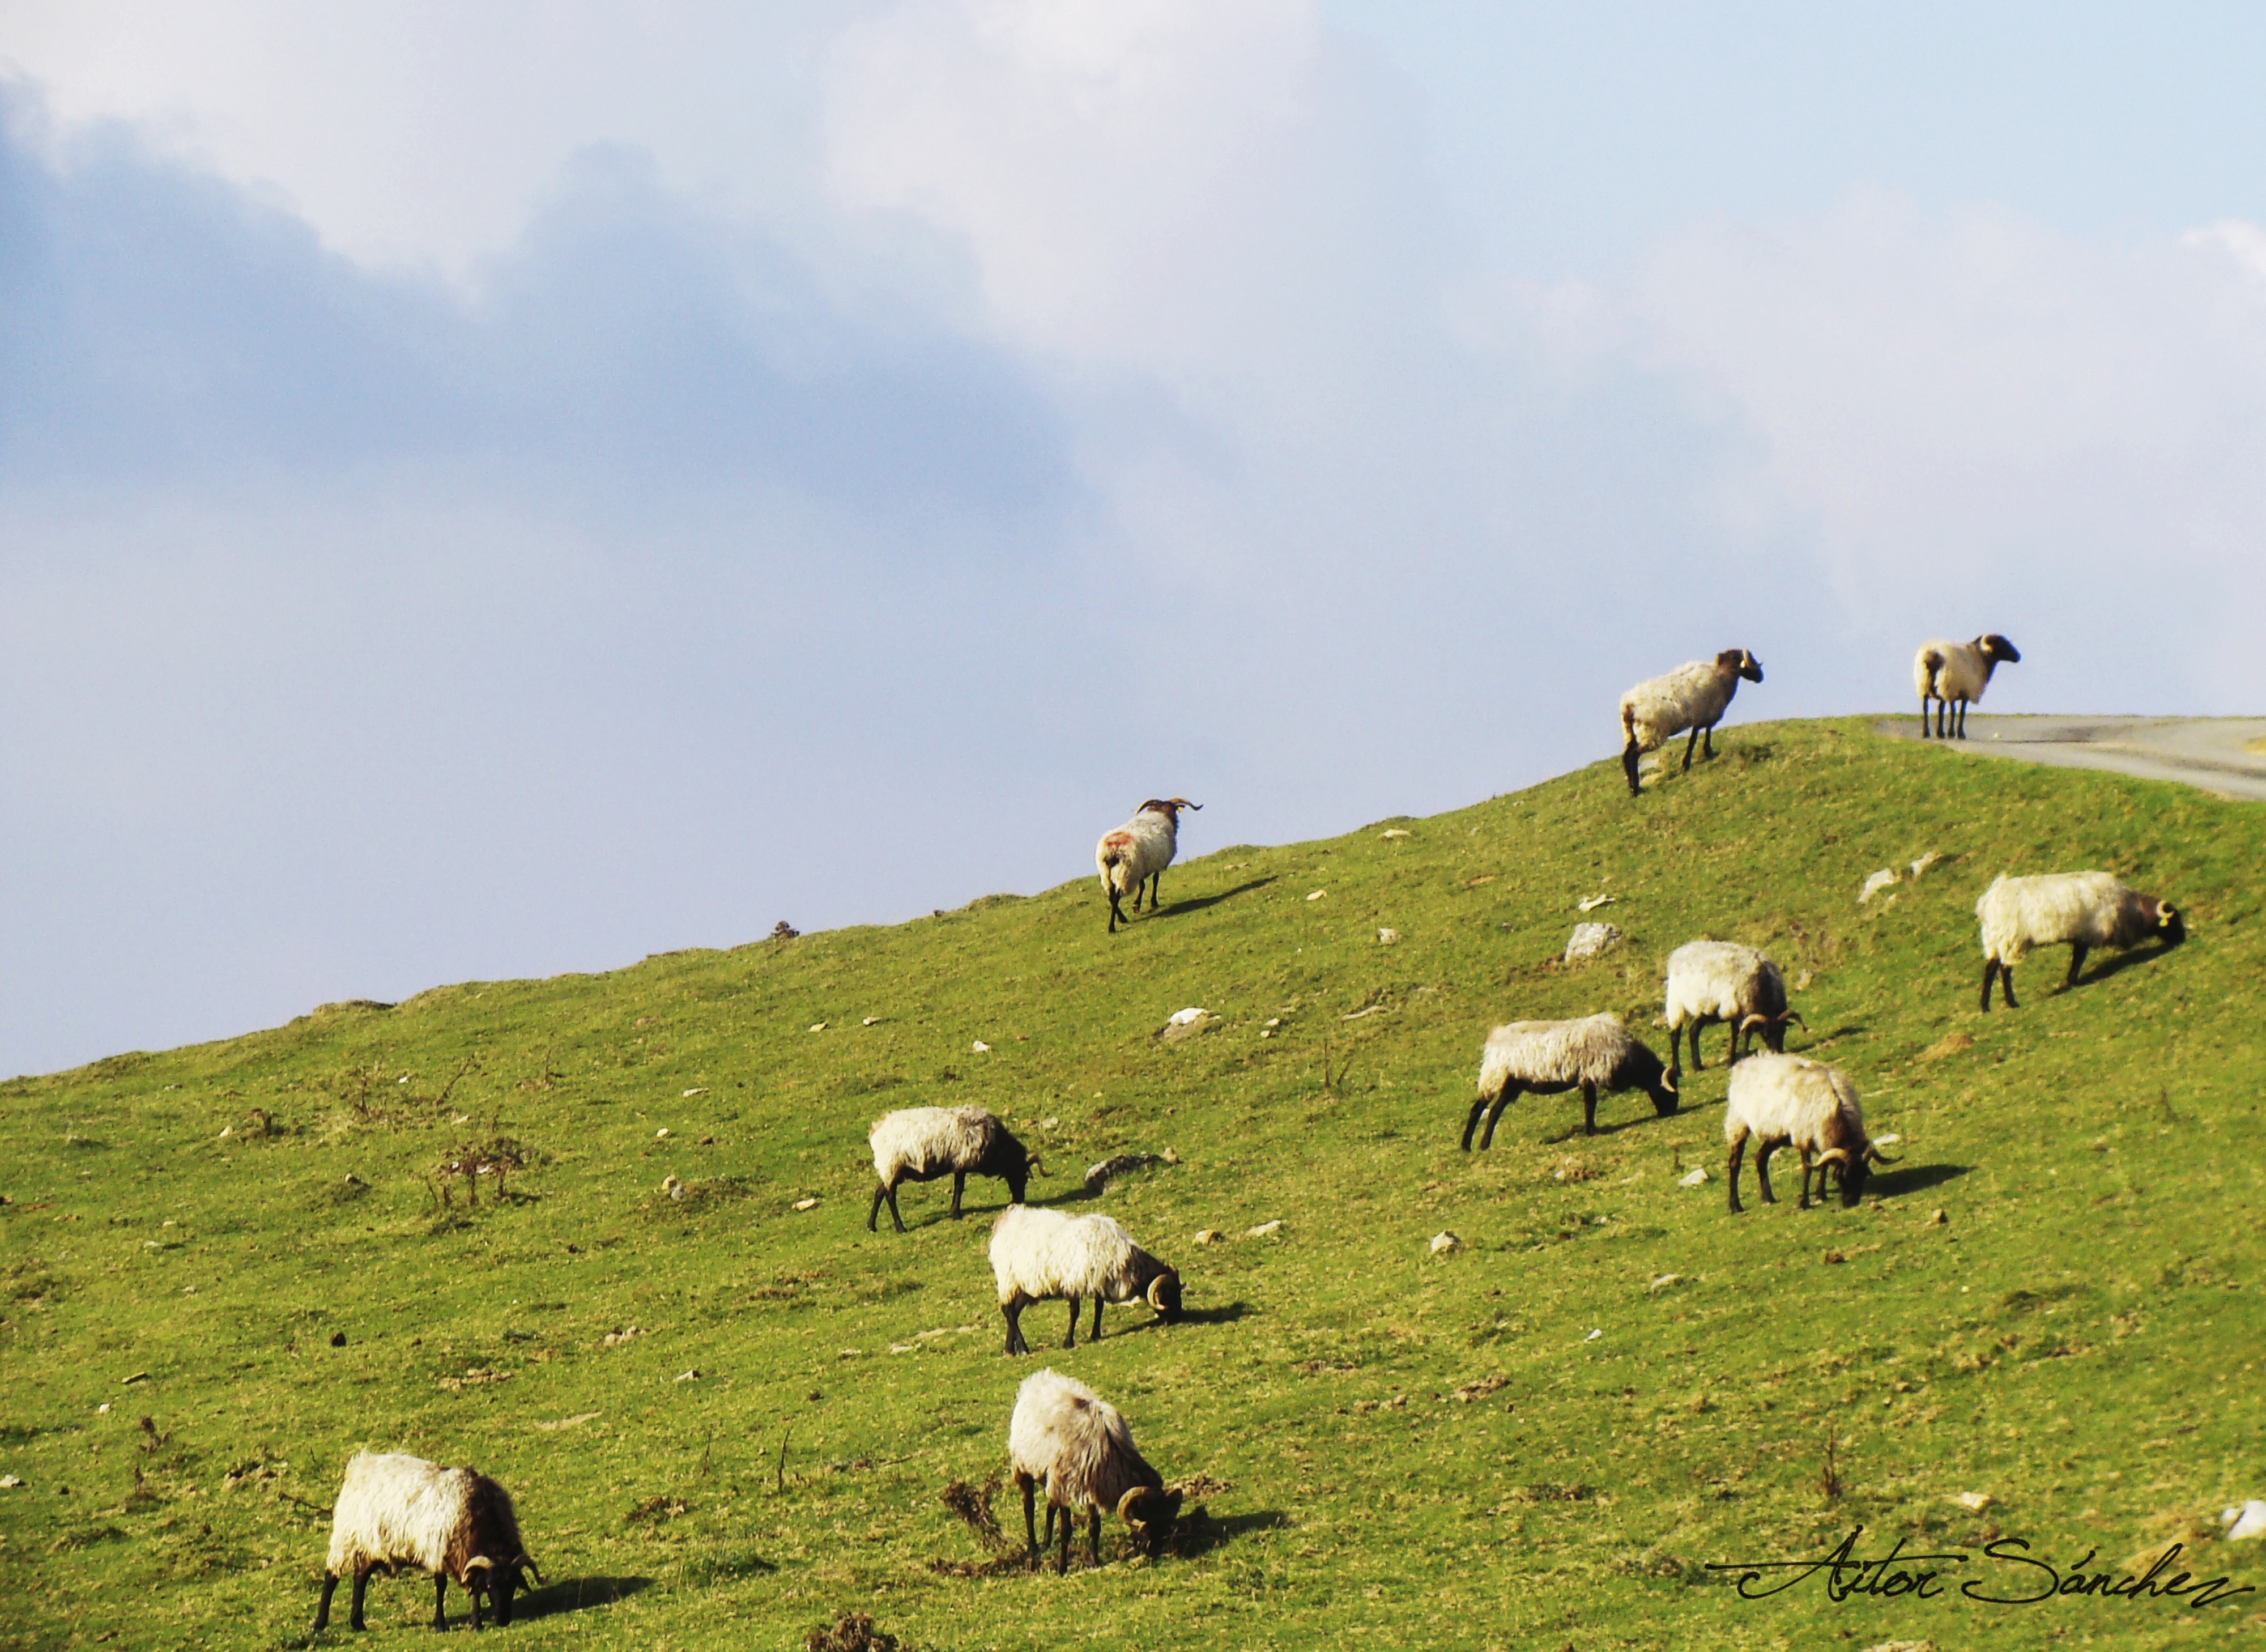
nature, grass, mountain, field, meadow, prairie, hill, herd, pasture, grazing, sheep, agriculture, eat, plain, clouds, grassland, plateau, sheeps, habitat, ecosystem, pyrenees, steppe, rural area, pasturage, natural environment